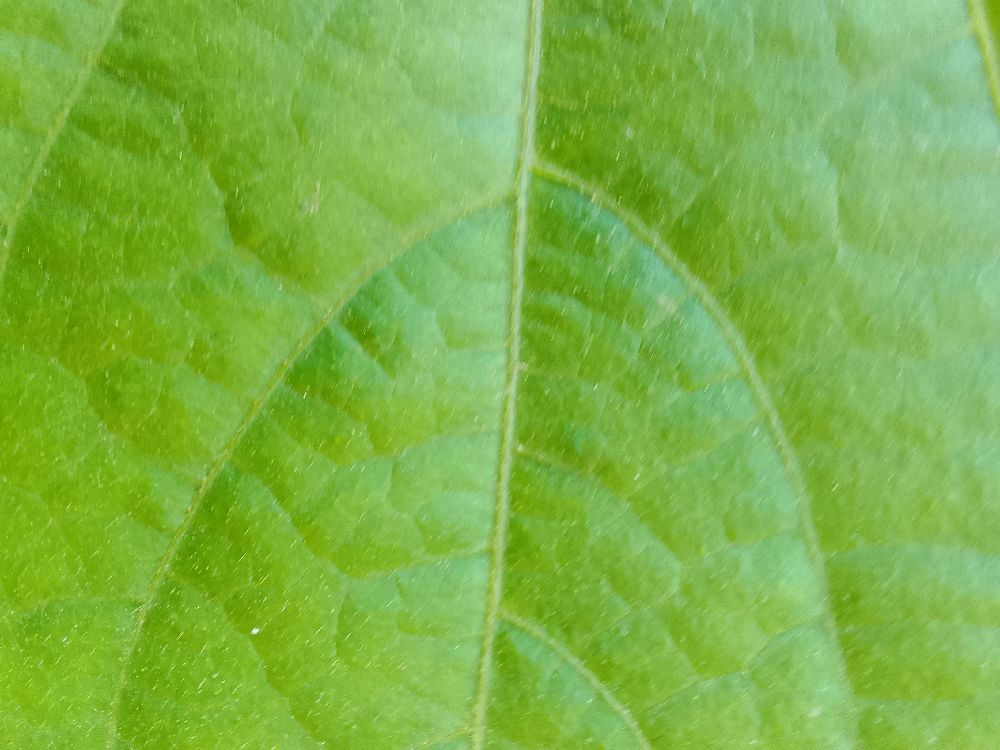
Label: healthy